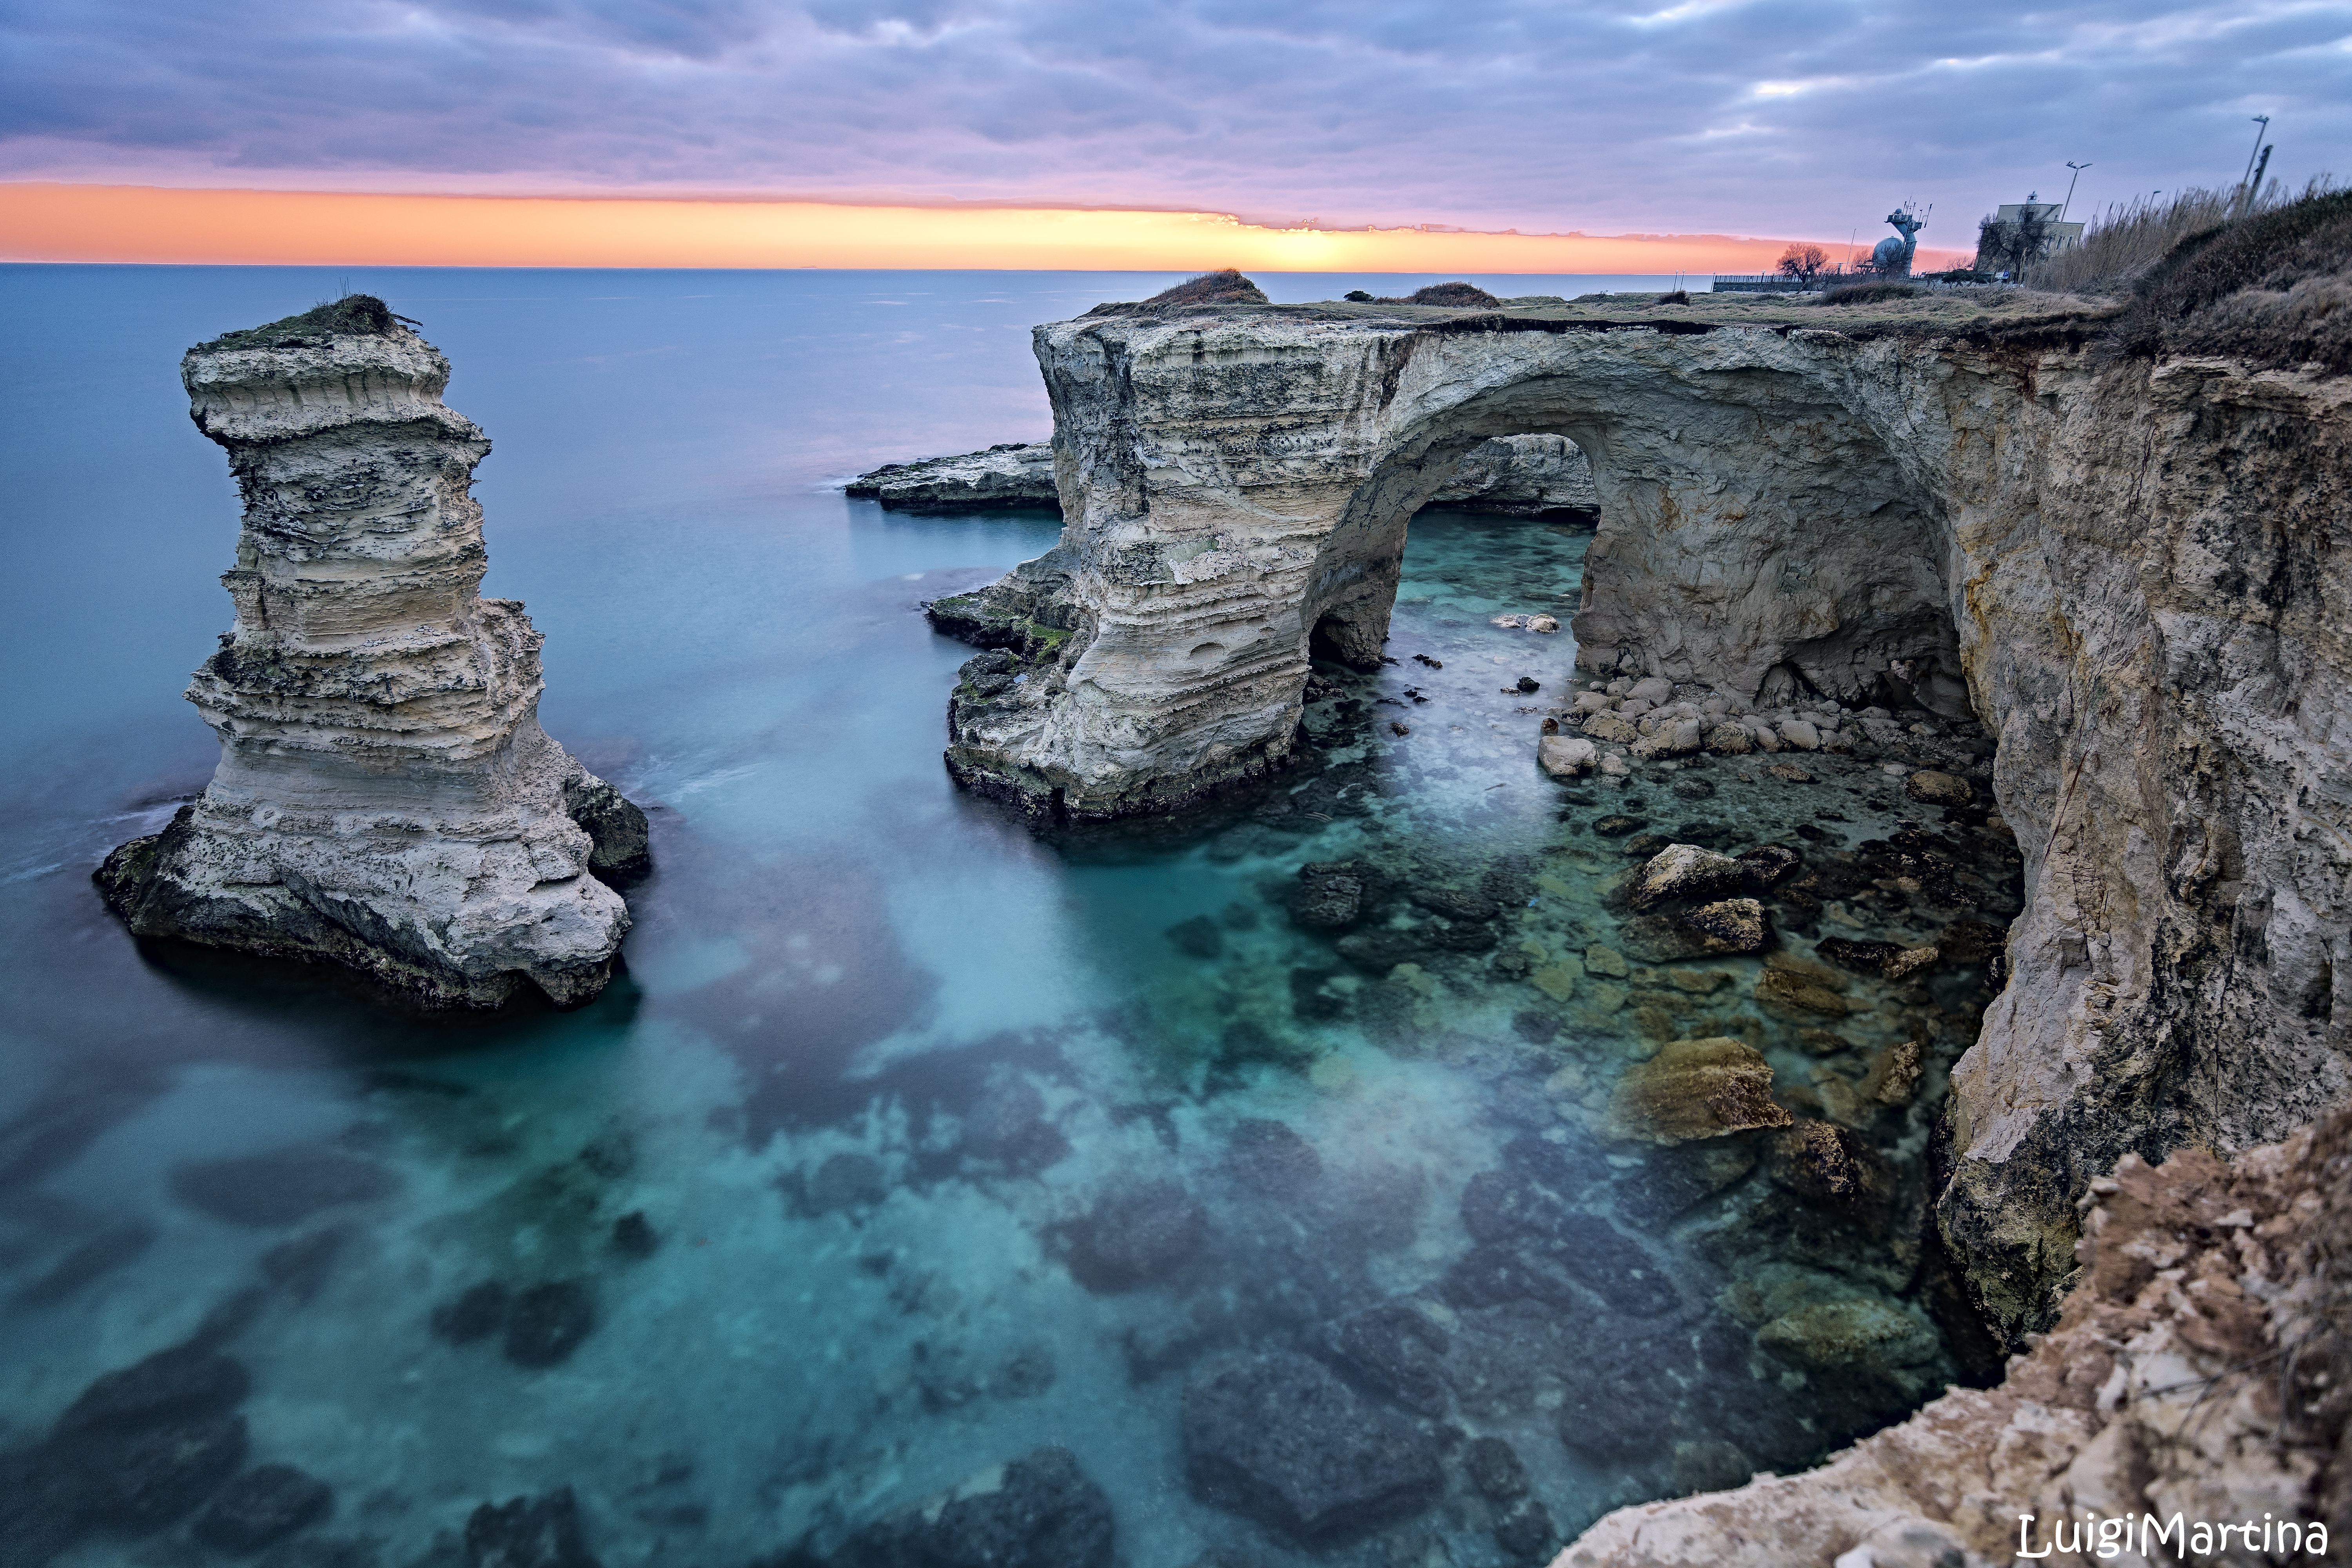
landscape, sea, coast, water, nature, rock, ocean, horizon, mountain, snow, winter, light, cloud, sky, sun, sunset, shore, wave, atmosphere, summer, formation, cliff, walk, tranquility, cove, reflection, tower, bay, landmark, italy, blue, terrain, summit, blue sky, rocks, lights, waves, clouds, relaxation, holidays, mountains, vista, porto, cape, puglia, salento, faraglioni, lecce, melendugno, santandrea, isla graciosa